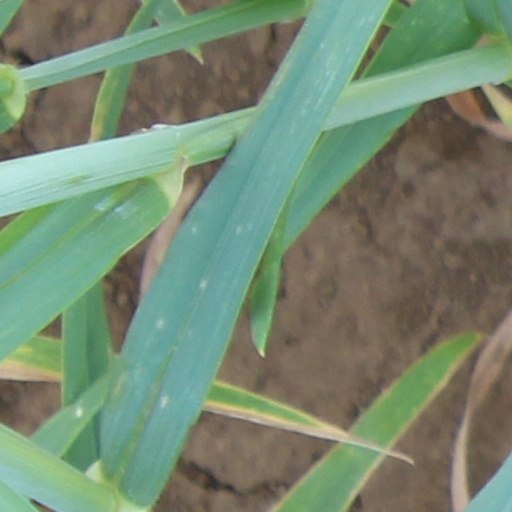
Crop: wheat